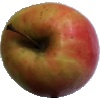
Label: Apple Pink Lady 1